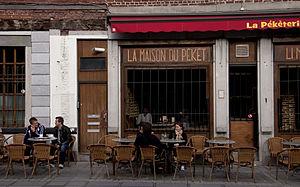
La maison du peket rue de l'Epée 4 4000 Liège België. Un établissement spécialisé dans les pekets.